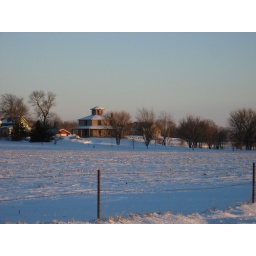
I drive by this interesting house going to work. I love it's angles plus the repetition of the fence and posts.